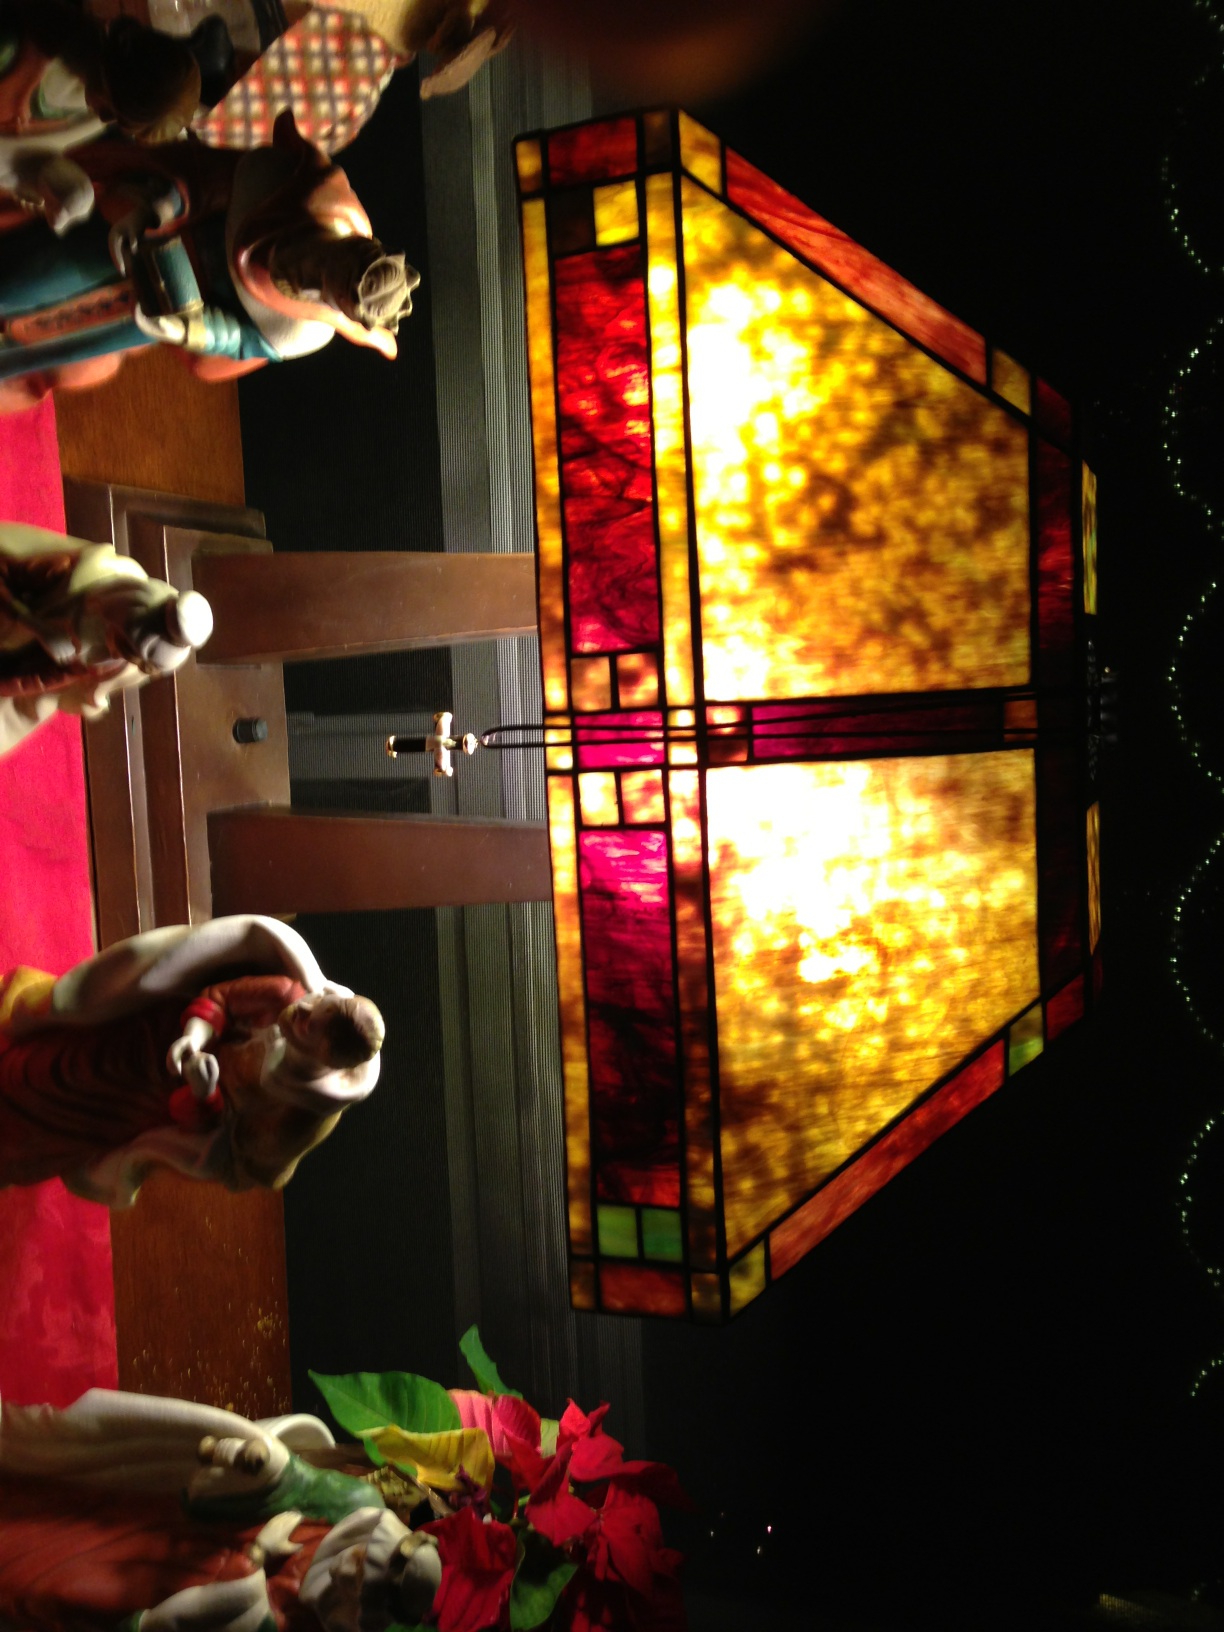Question: Is the light on
Answer: yes